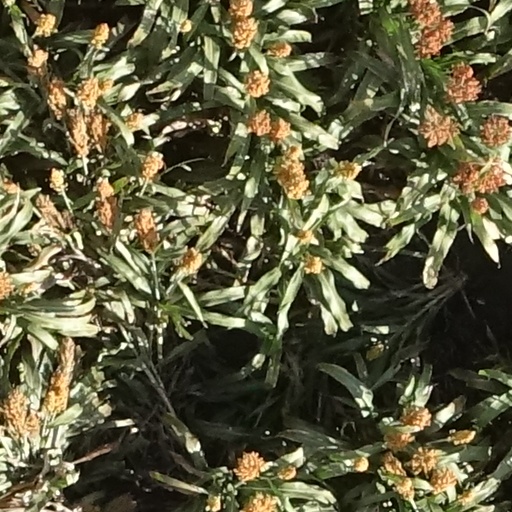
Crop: sorghum